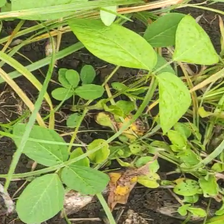
Weed species: Asian_Pigeonwings_(Clitoria Ternatea)